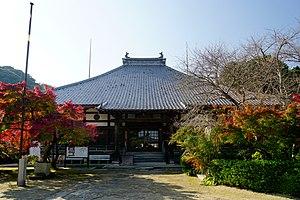
Le Kinzan Kōzan-ji est un temple bouddhiste de la secte Rinzai situé à Shimonoseki, préfecture de Yamaguchi au Japon. Il a été fondé par Kyoan Genjaku en 1327.